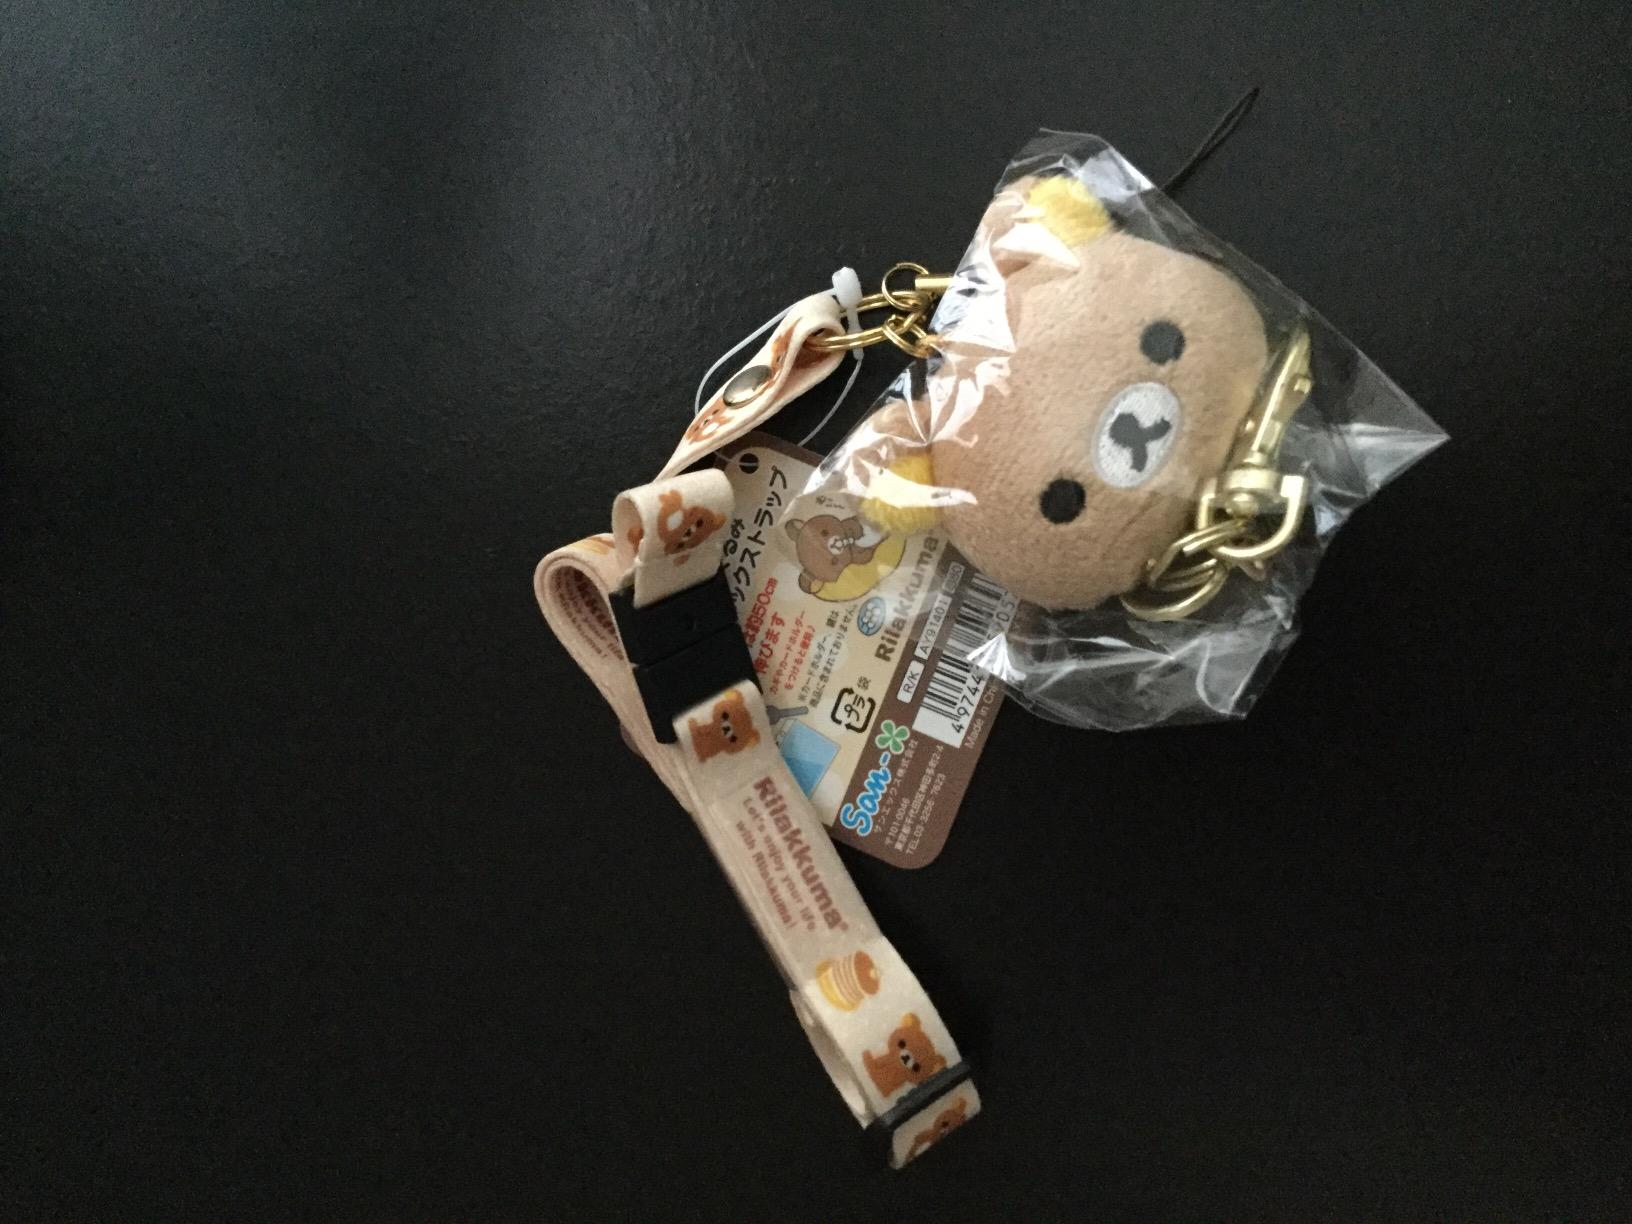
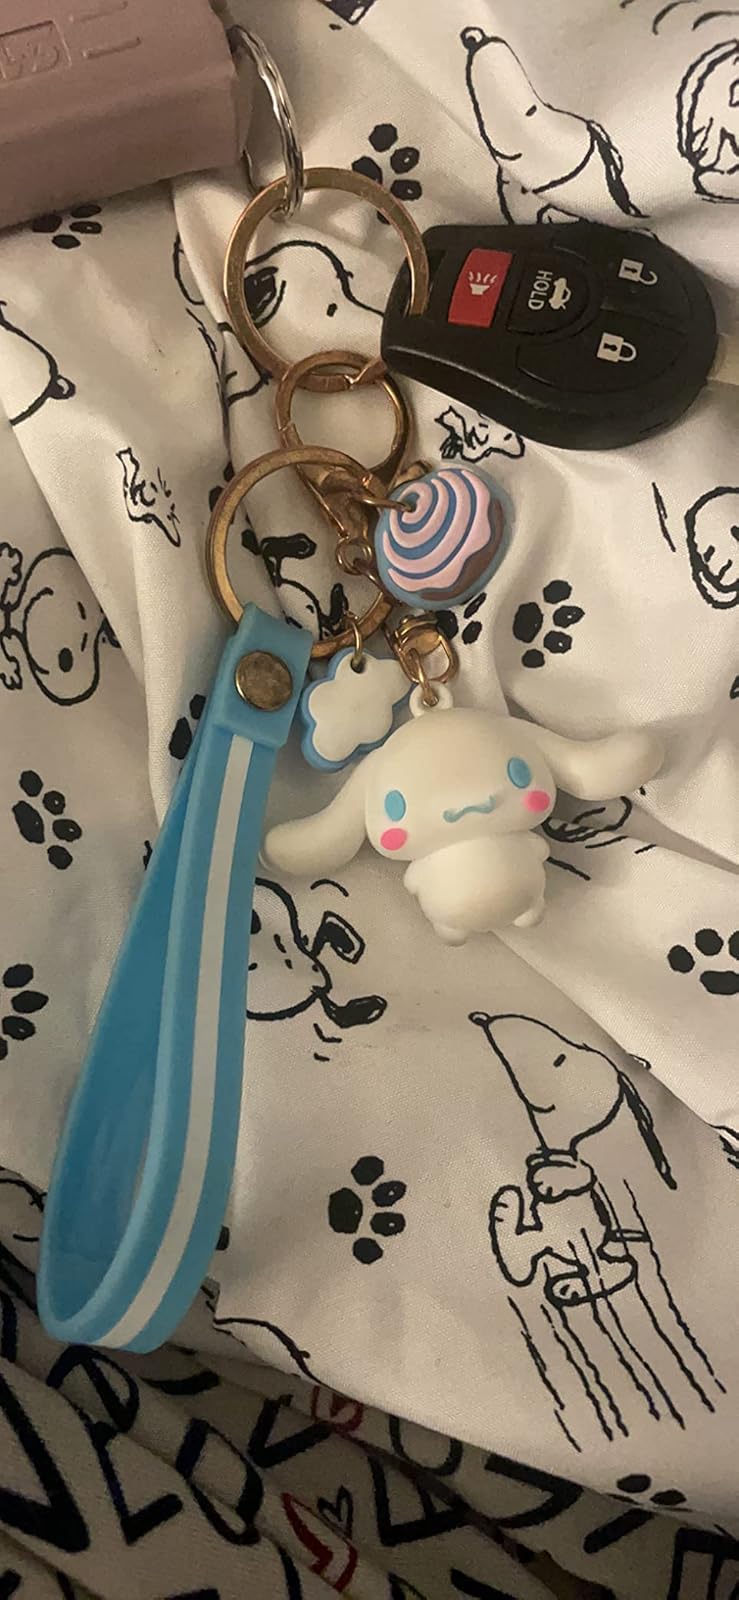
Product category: accessories_keychain
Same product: no